Fraser River

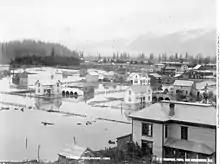
The Chilliwack flood of 1894

After European settlement, the first disastrous flood in the Lower Mainland (Fraser Valley and Metro Vancouver) occurred in 1894. With no protection against the rising waters of the Fraser River, Fraser Valley and Metro Vancouver communities from Chilliwack downstream were inundated with water. In the 1894 floods, the water mark at Mission reached .